Rangatira

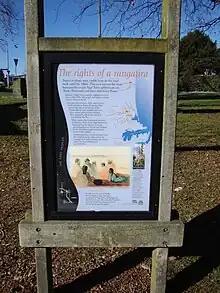
A sign explaining the tangata whenua history of The Bricks, Christchurch

Three interpretations of rangatira consider it as a compound of the Māori words "ranga" and "tira". In the first case, "ranga" is devised as a sandbar and the "tira" a shark fin. The allegoric sandbar helps reduce erosion of the dune (or people). The fin reflects both the appearance of the sandbar, and, more importantly, "its physical and intentional dominance as guardian". Rangatira reinforce communities, cease to exist without them ("for what is a sandbar without sand?"), and have a protective capacity.